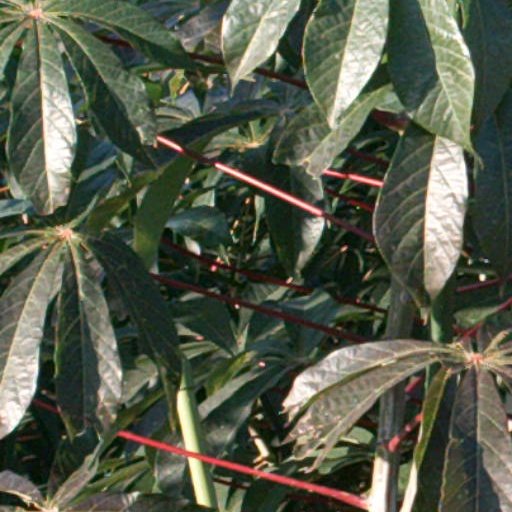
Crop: cassava